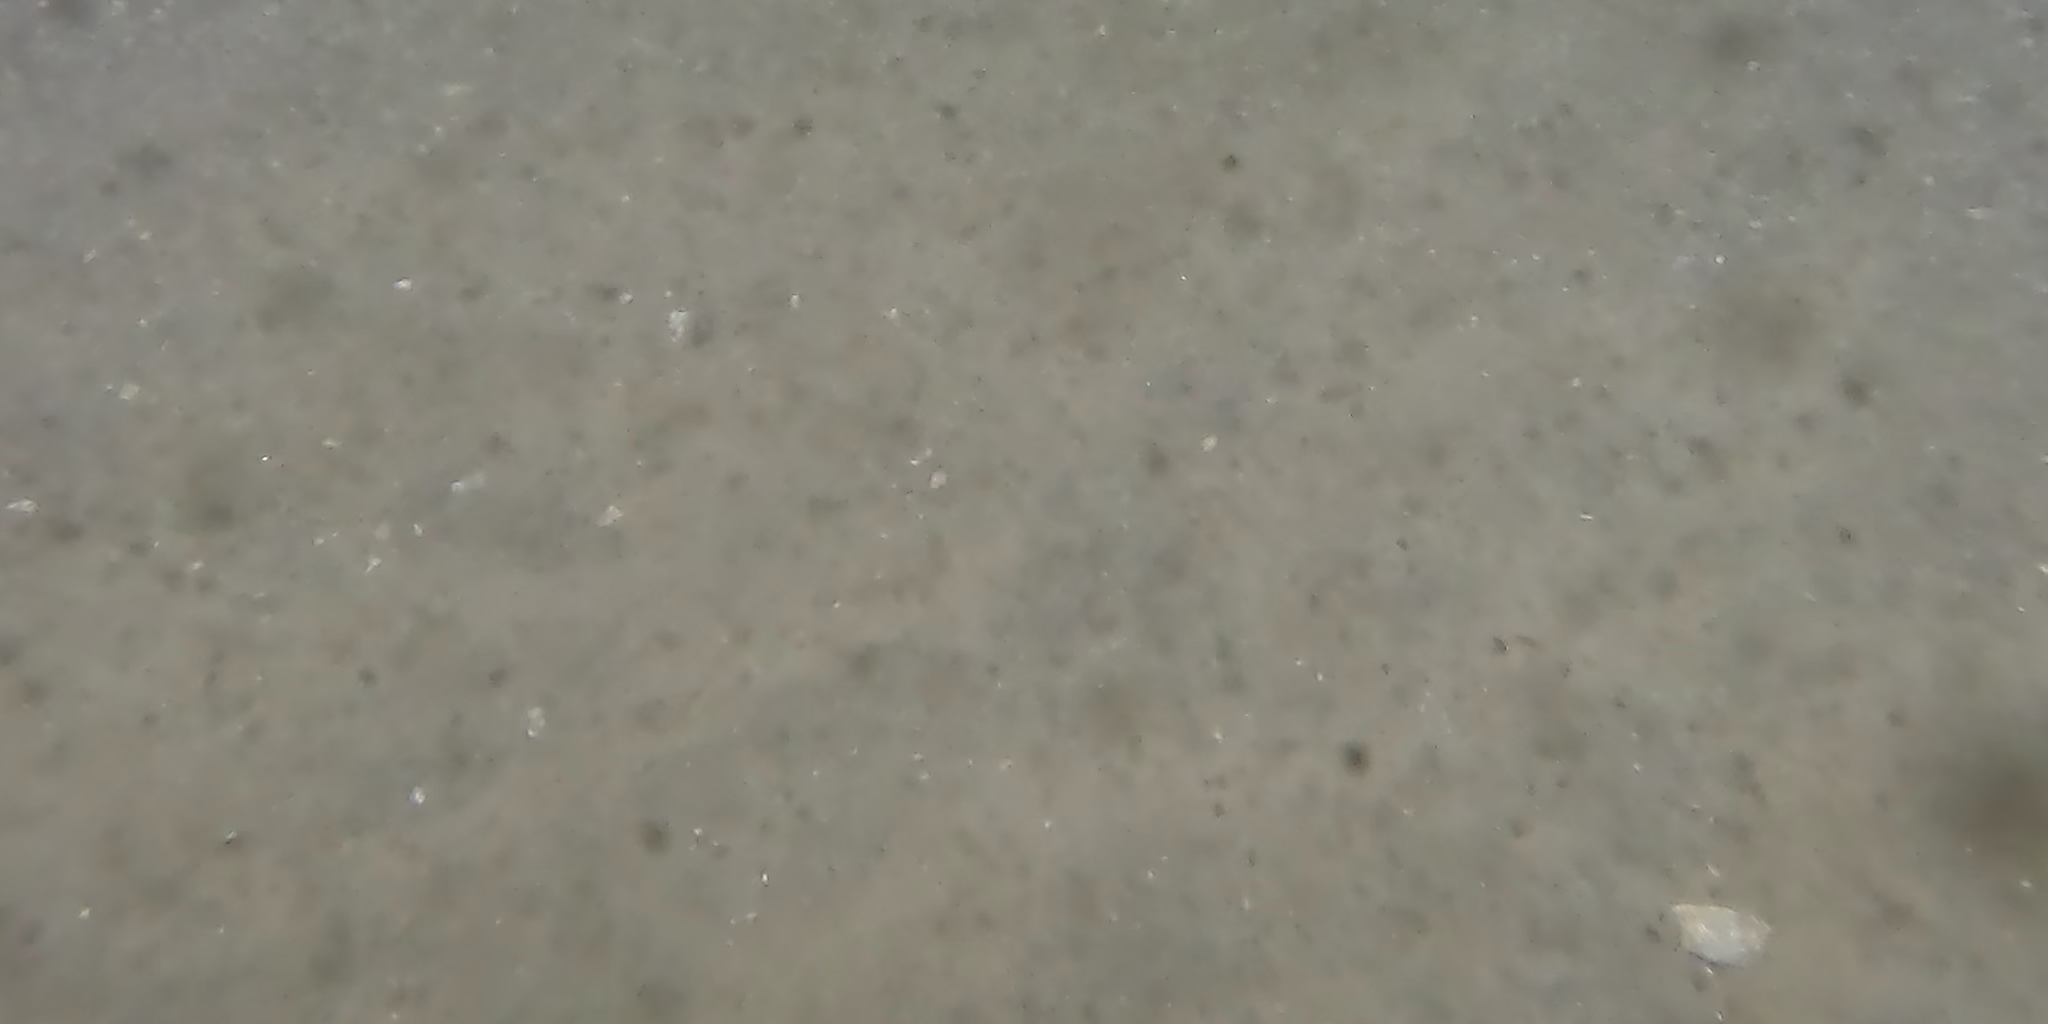
Seabed habitat: sand